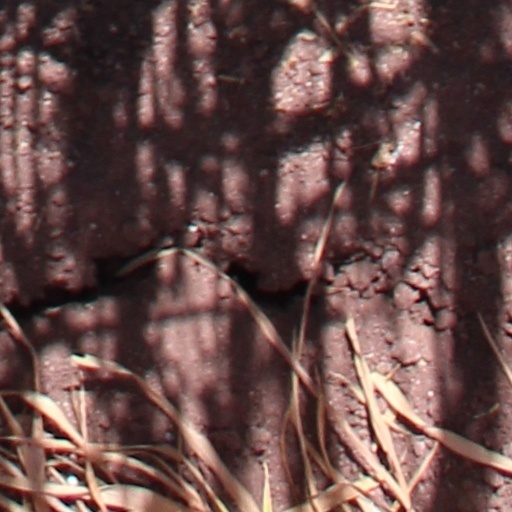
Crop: wheat